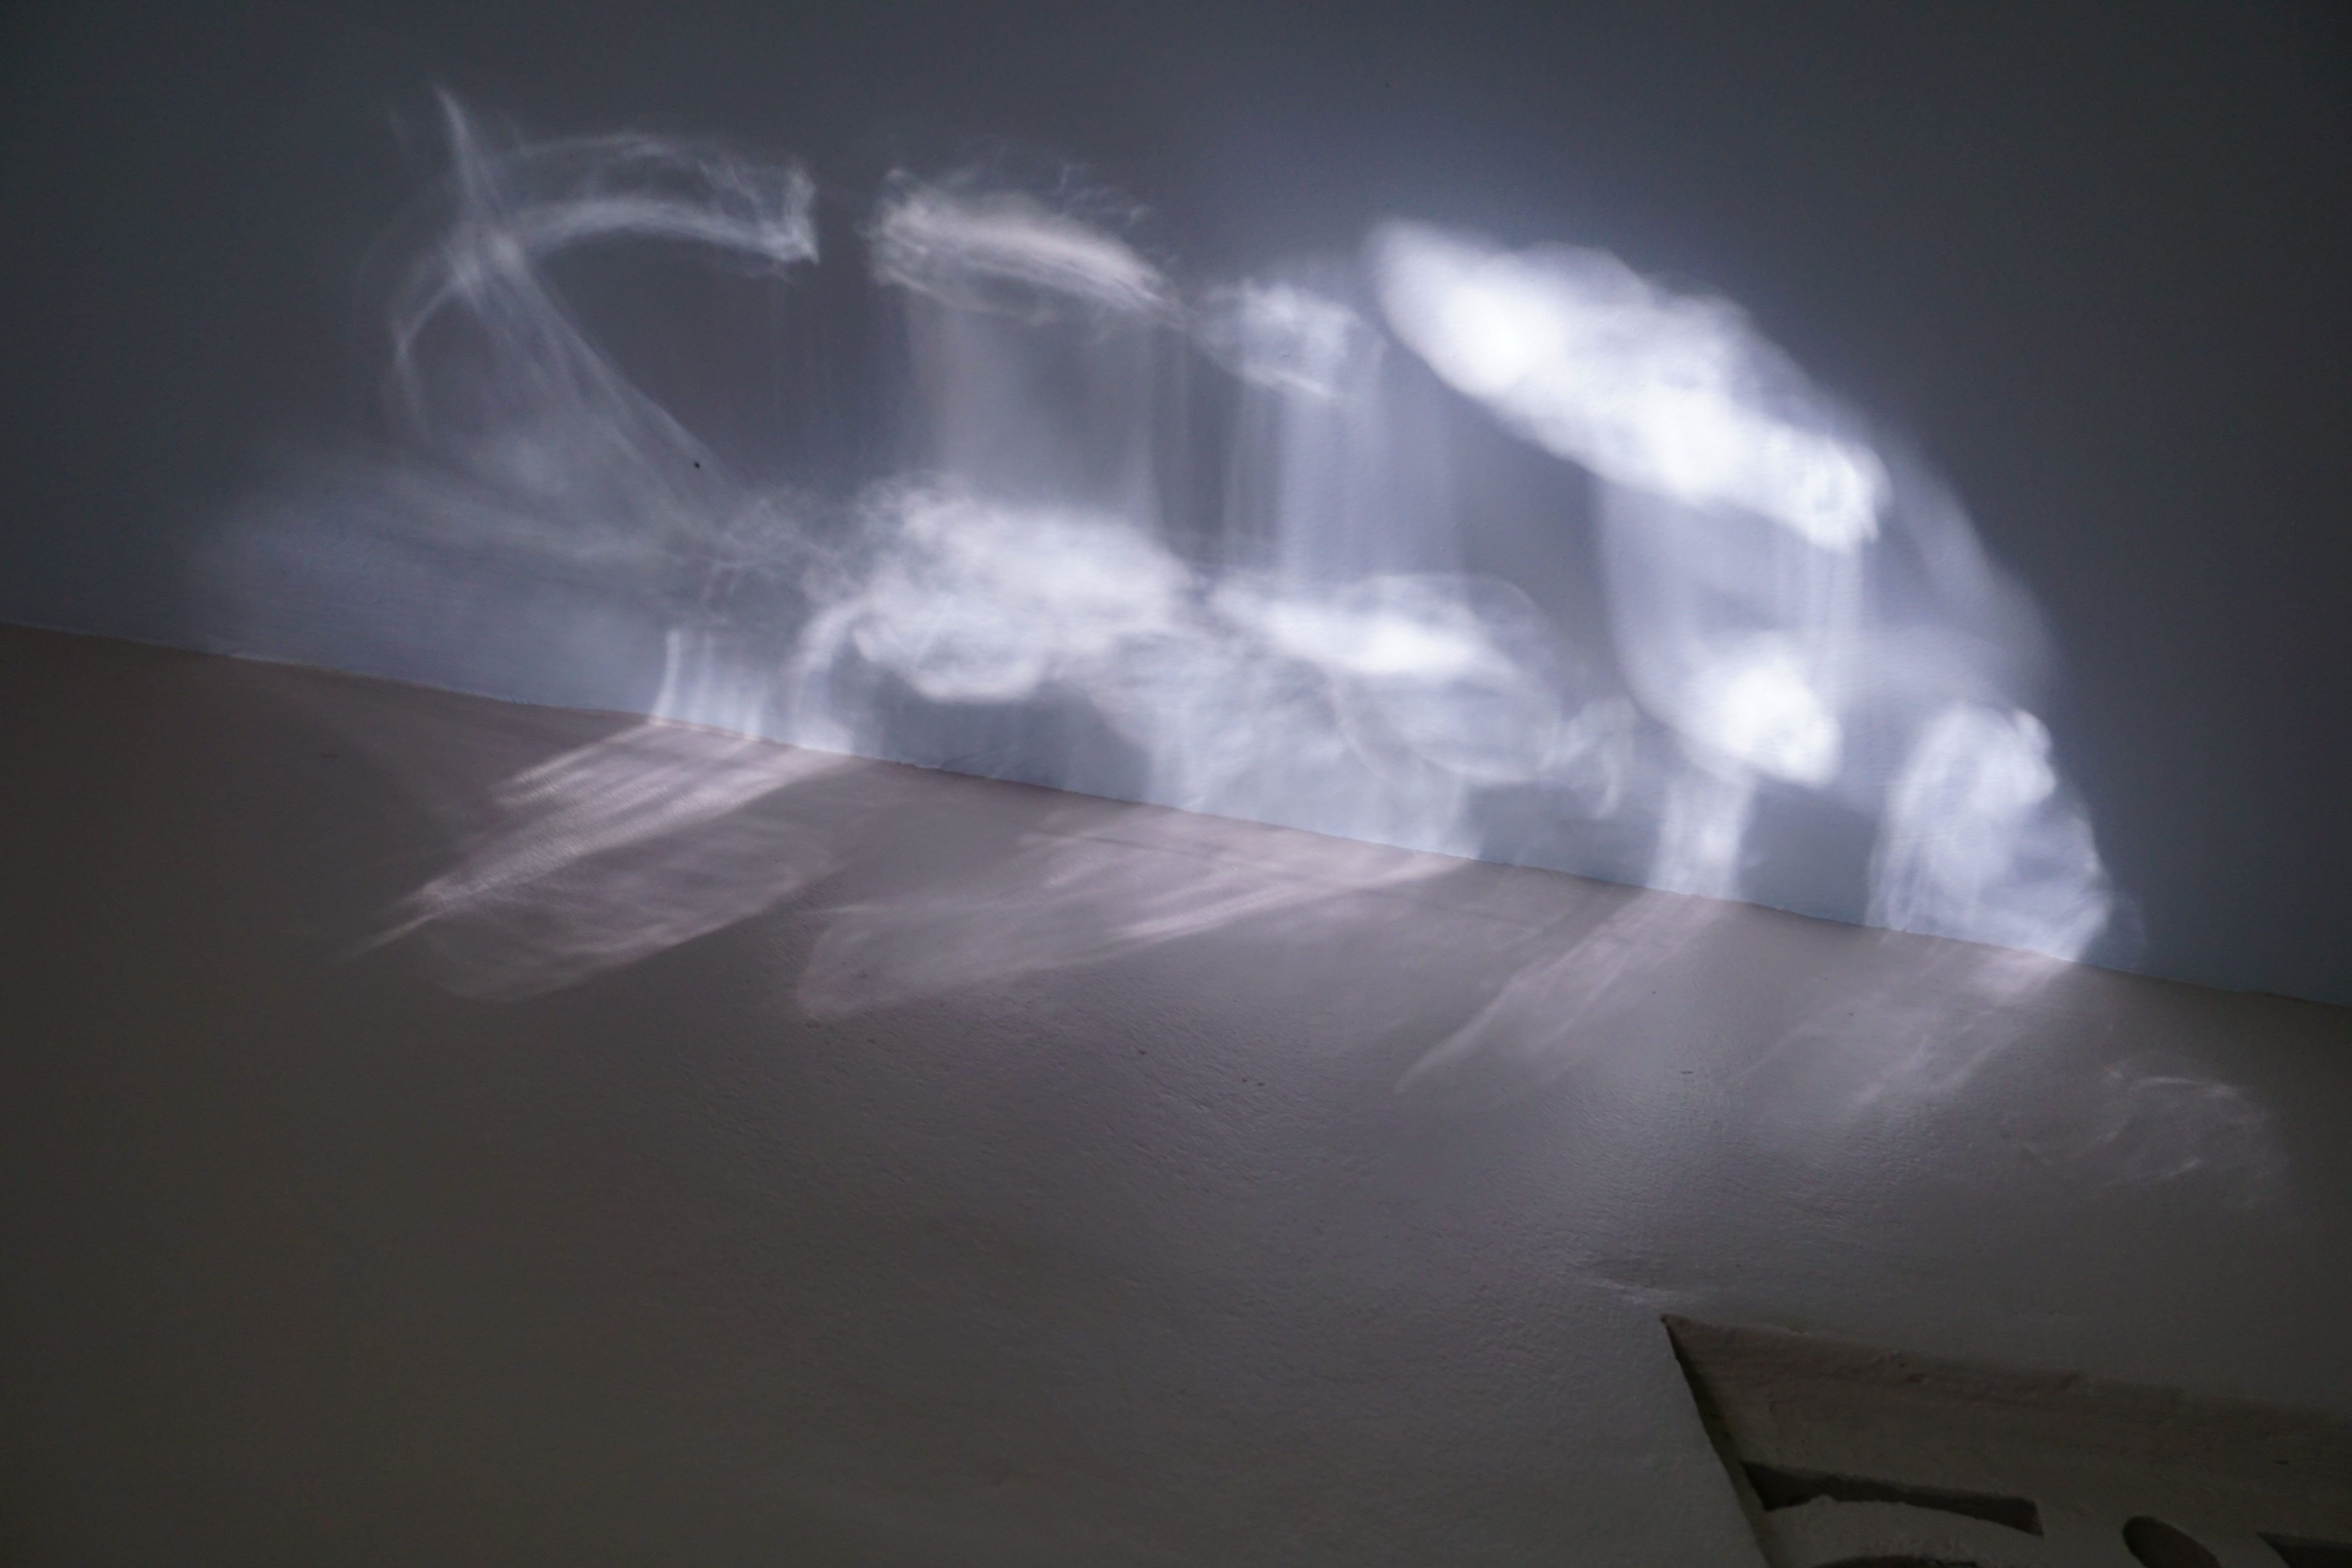
shadow, white, light, lighting, sky, architecture, photography, darkness, space